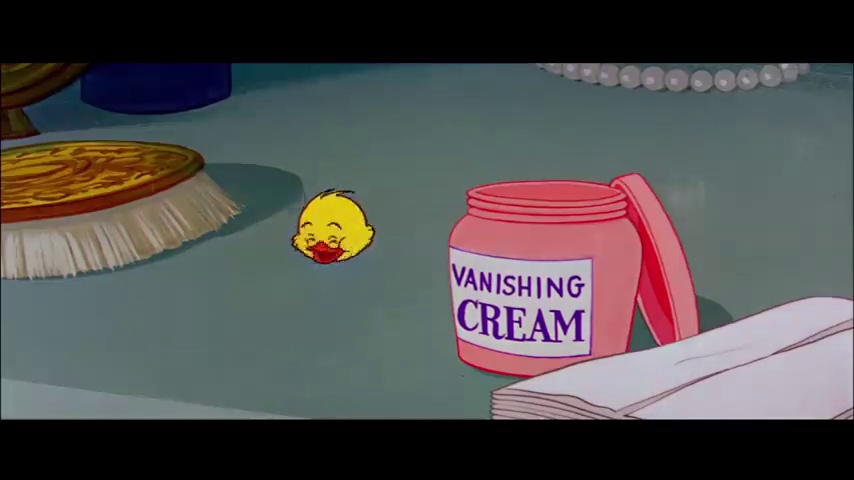
Portrait style: Cartoon Portrait